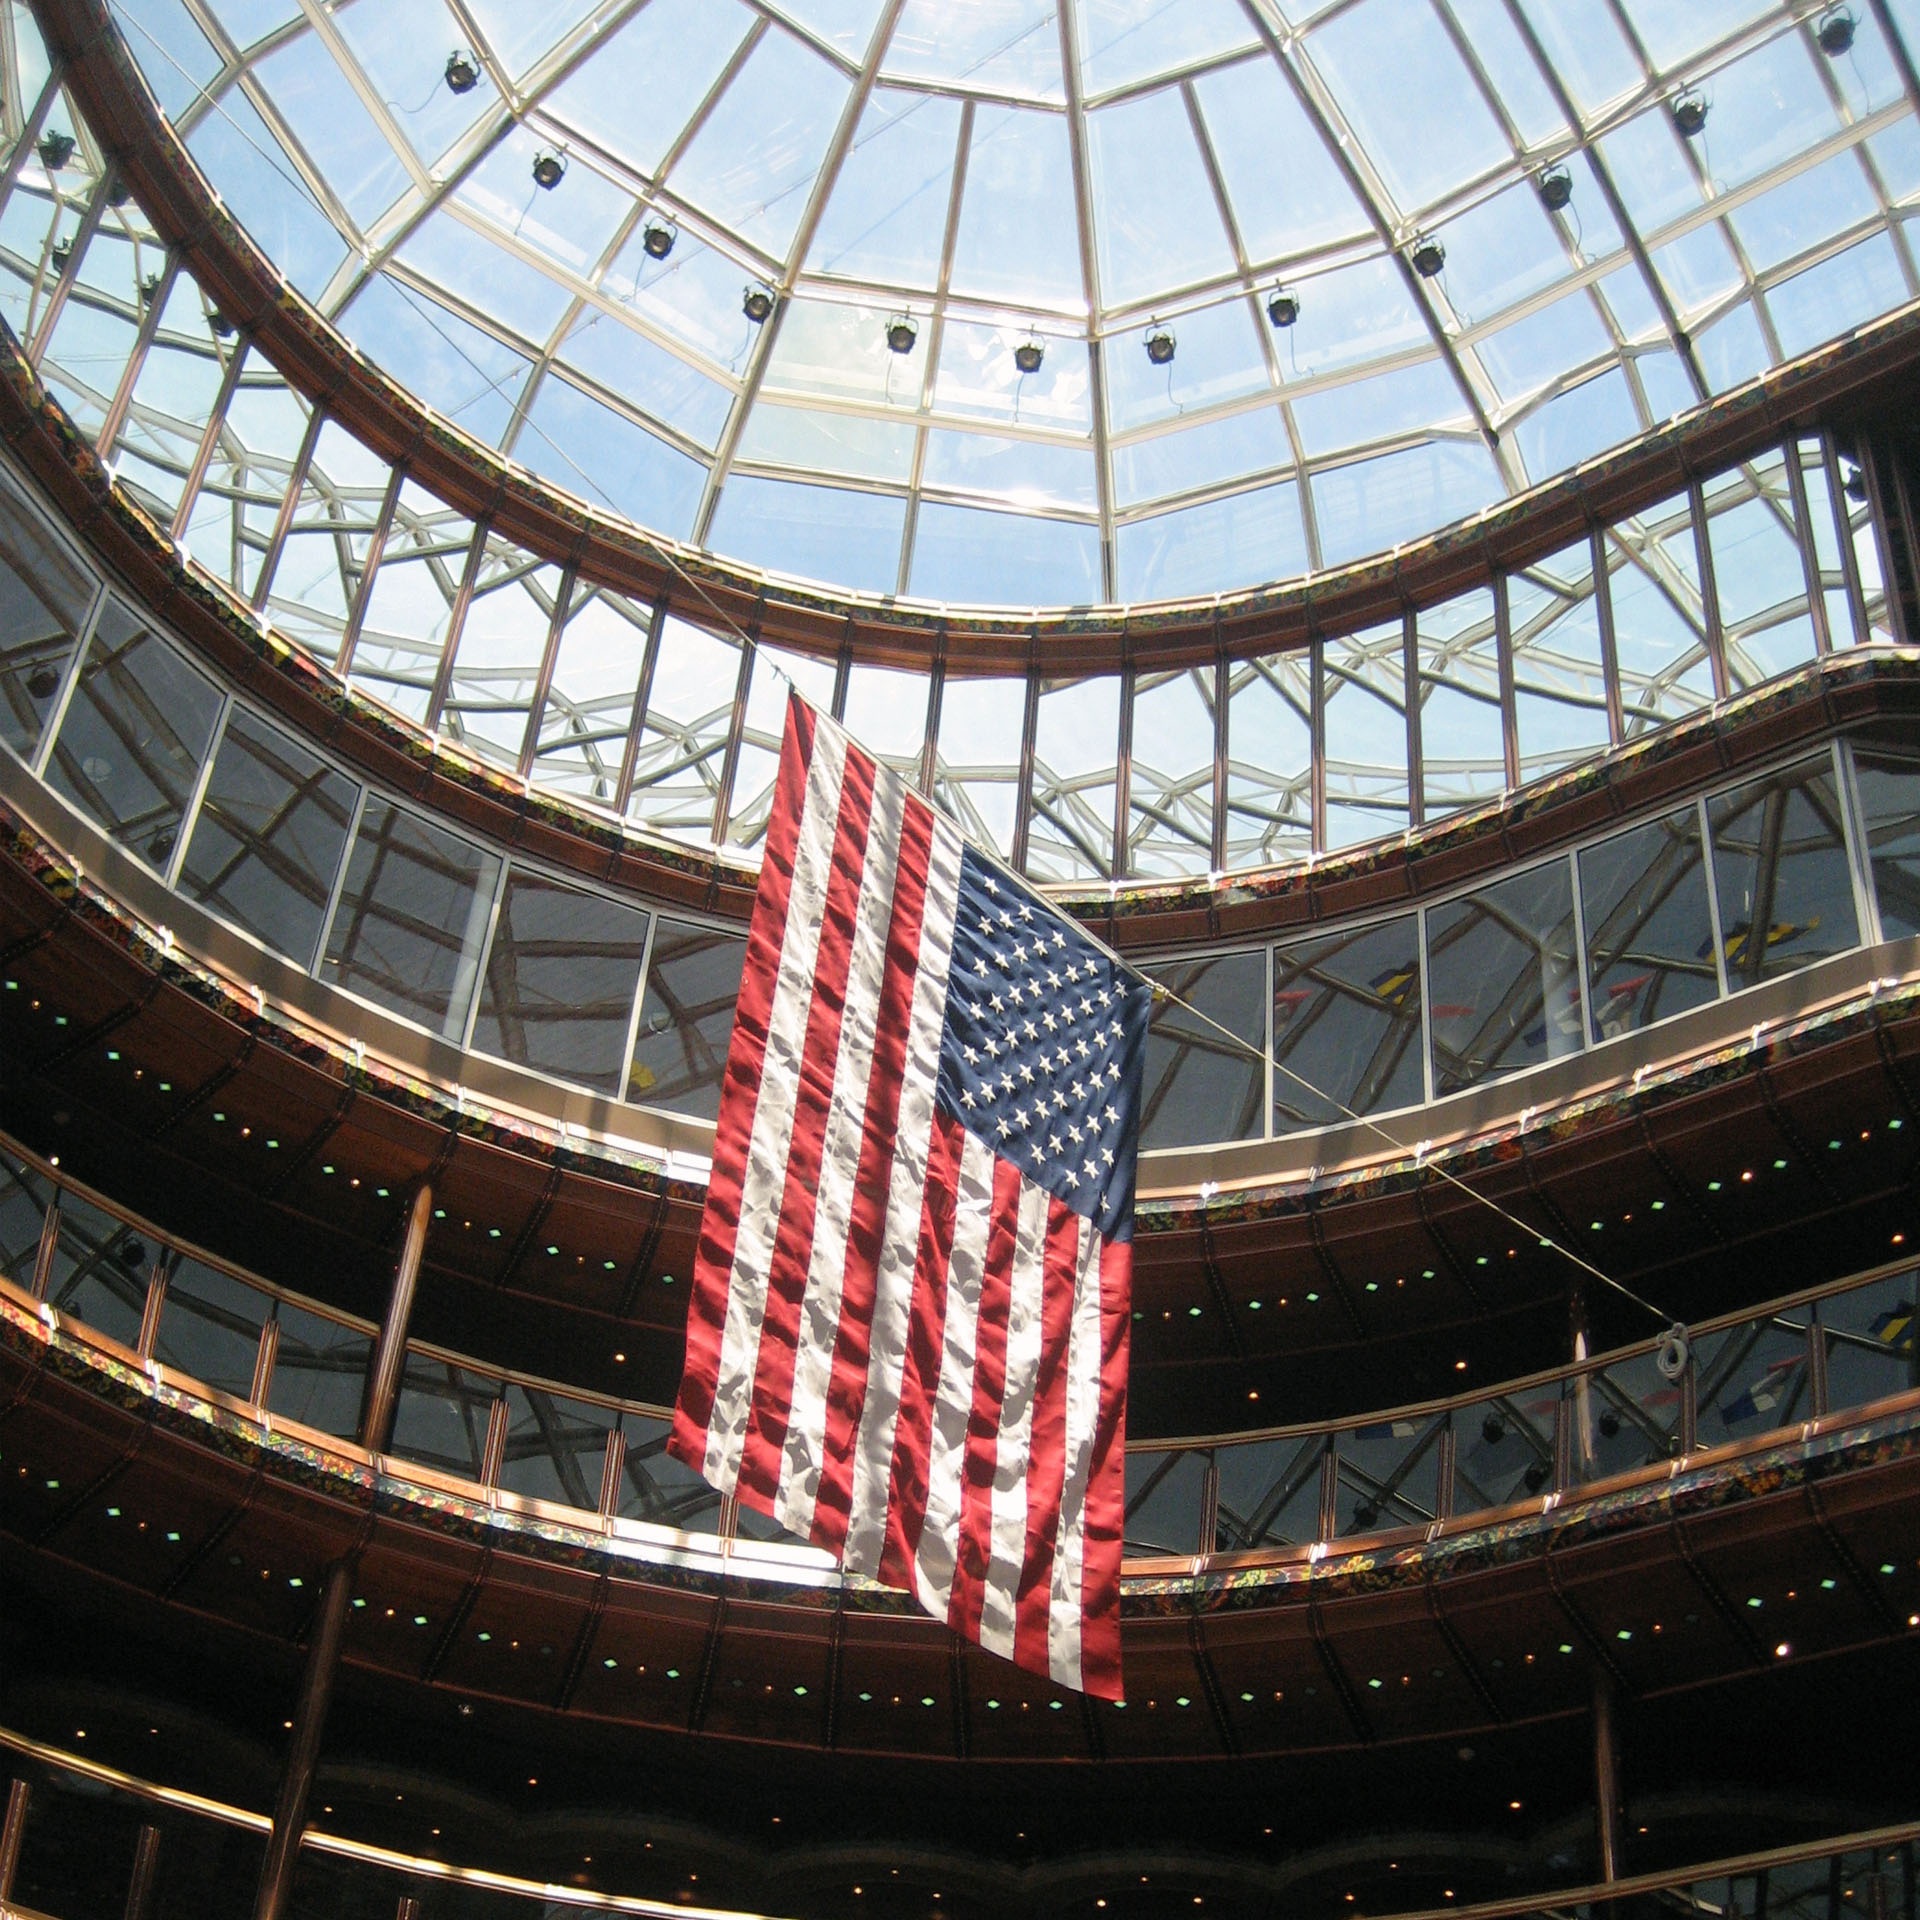
architecture, structure, interior, glass, ship, atrium, opera house, flag, landmark, facade, stadium, cruise, theatre, arena, design, symmetry, dome, metropolis, sport venue